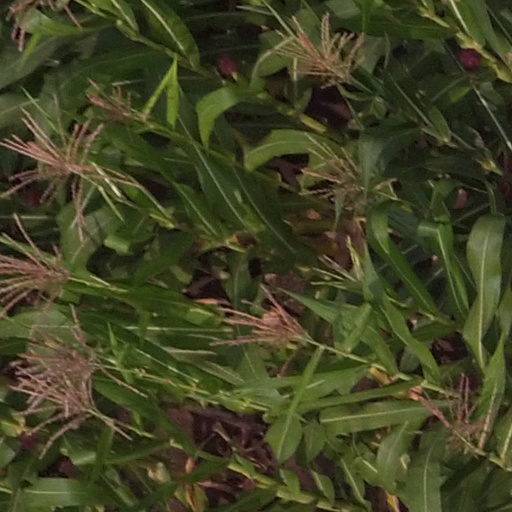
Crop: maize; corn